Yuri Gagarin

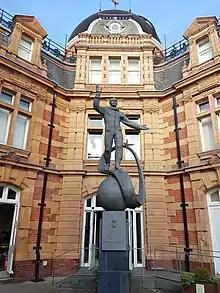
Yuri Gagarin statue at the Royal Greenwich Observatory in London, England

Alexei Leonov, who was also a member of a state commission established to investigate Gagarin's death, was conducting parachute training sessions that day and heard "two loud booms in the distance". He believes that a Sukhoi Su-15 was flying below its minimum altitude and, "without realizing it because of the terrible weather conditions, he passed within of Yuri and Seregin's plane while breaking the sound barrier". The resulting turbulence would have sent the MiG-15UTI into an uncontrolled spin. Leonov said the first boom he heard was that of the jet breaking the sound barrier and the second was Gagarin's plane crashing.